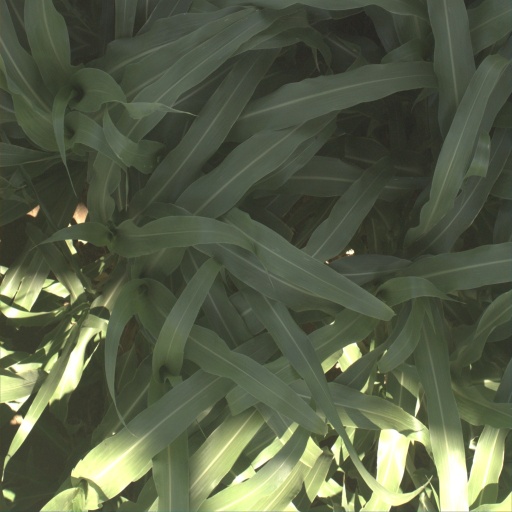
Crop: sorghum